Children's Palace (China)

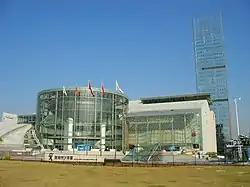
Shenzhen City Children's Palace

The Children's Palace (in ) is a public facility in China where children engage in extra-curricular activities.